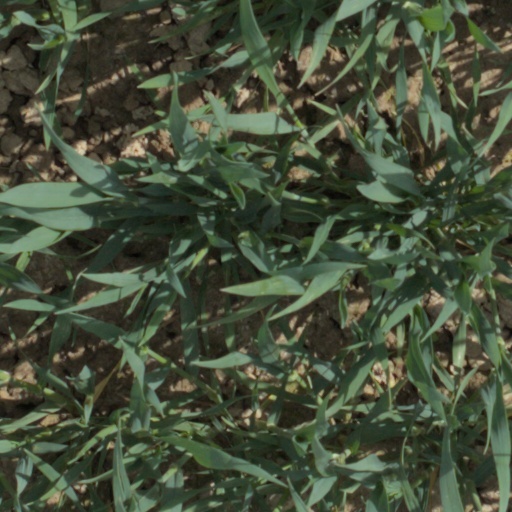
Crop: wheat